Clinton health care plan of 1993

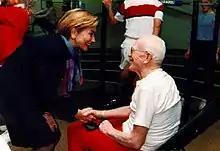
Bill Clinton made health care reform one of his highest priorities; the First Lady Hillary Rodham Clinton chaired the Task Force on National Health Care Reform.

According to an address to Congress by President Clinton on September 22, 1993, the proposed bill would provide a "health care security card" to every citizen that would irrevocably entitle them to medical treatment and preventative services, including for pre-existing conditions. To achieve this, the Clinton health plan required each US citizen and permanent resident alien to become enrolled in a qualified health plan on his or her own or through programs mandated to be offered by businesses with more than 5,000 full-time employees. Subsidies were to be provided to those too poor to afford coverage, including complete subsidies for those below a set income level. Users would choose plans offered by regional health alliances to be established by each state. These alliances would purchase insurance coverage for the state's residents and could set fees for doctors who charge per procedure. The act provided funding to be sent to the states for the administration of the plan, beginning at $14 billion in 1993 and reaching $38 billion by 2003.